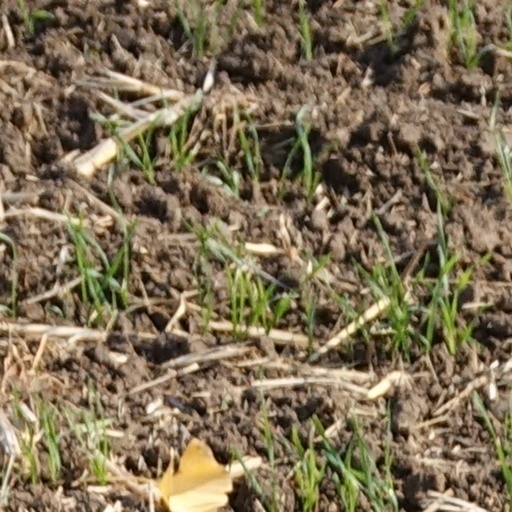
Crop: wheat